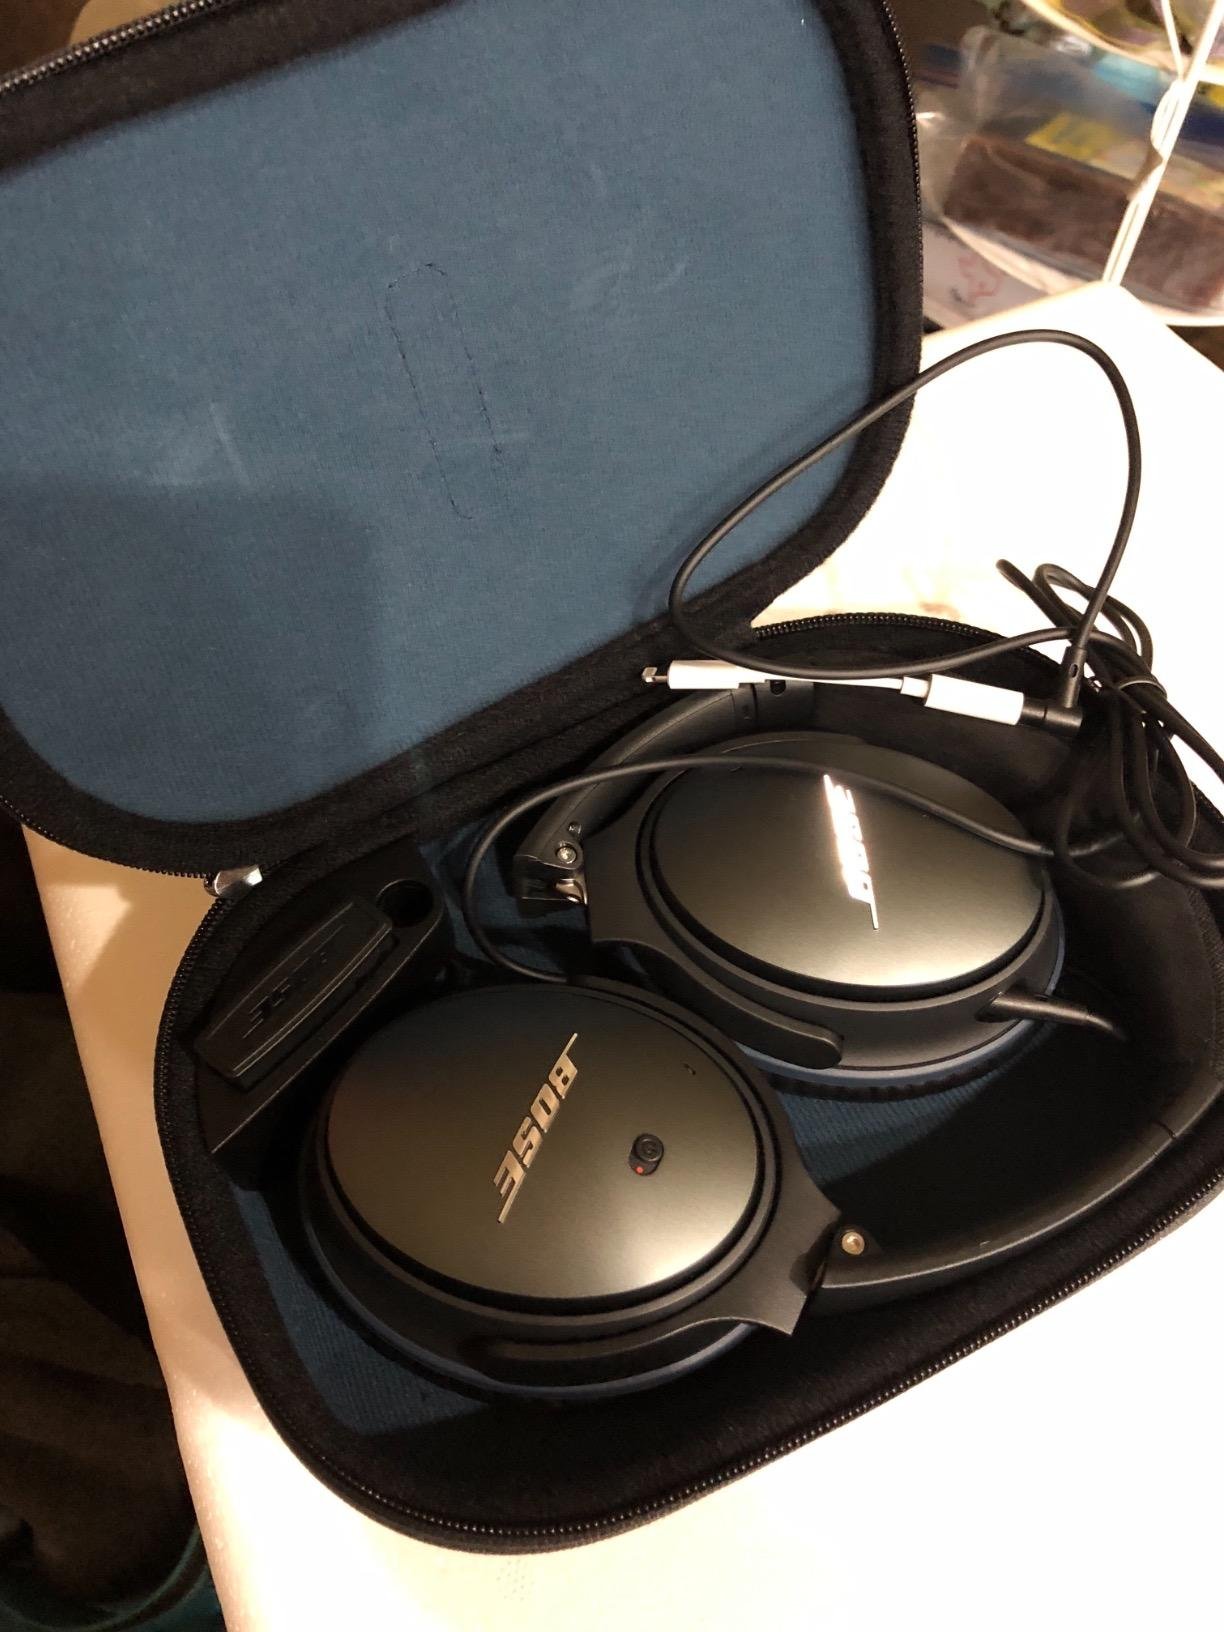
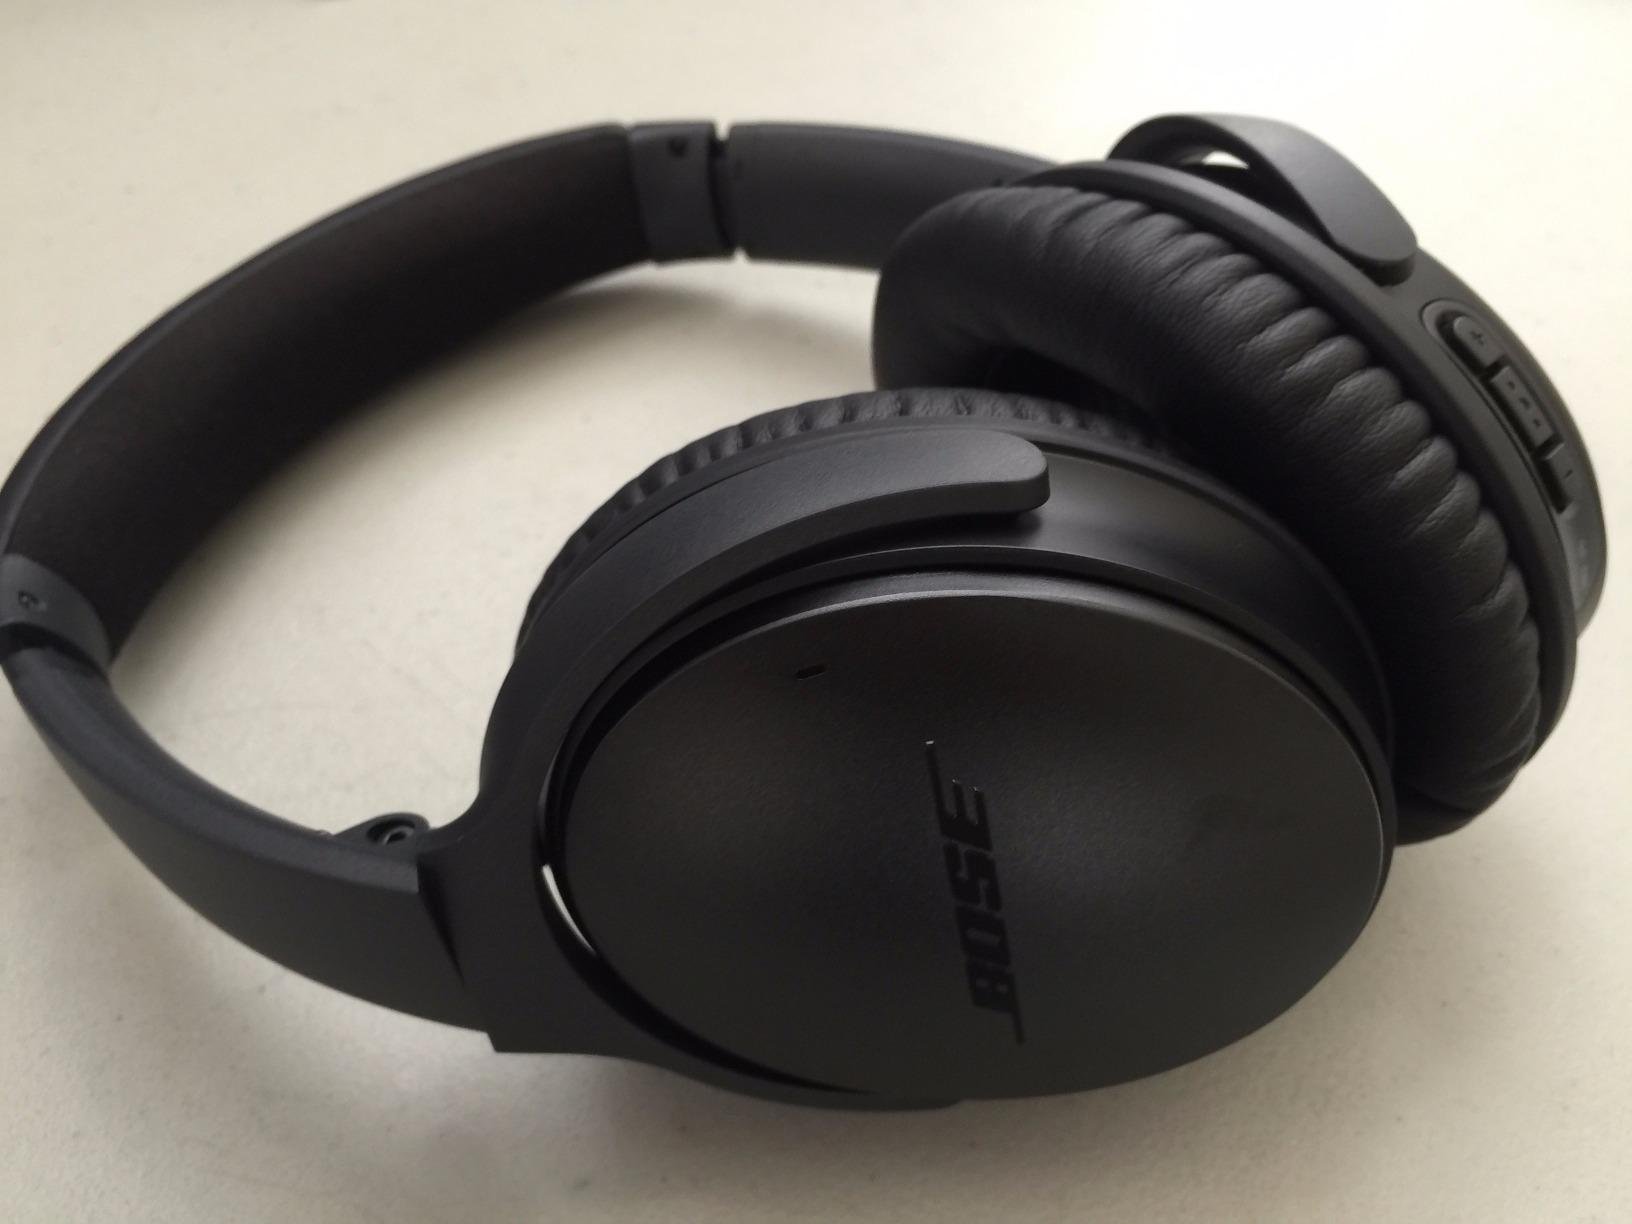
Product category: headphones
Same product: no